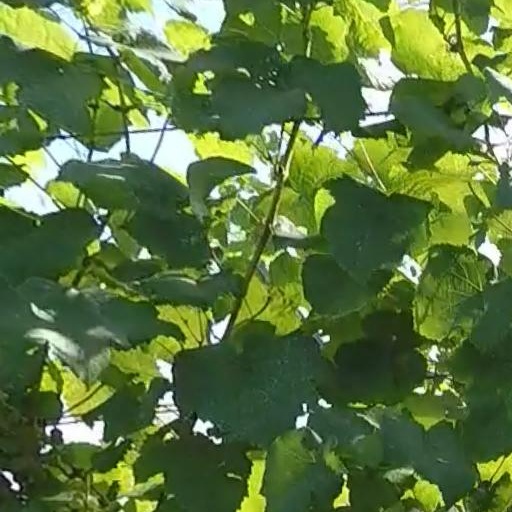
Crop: grape